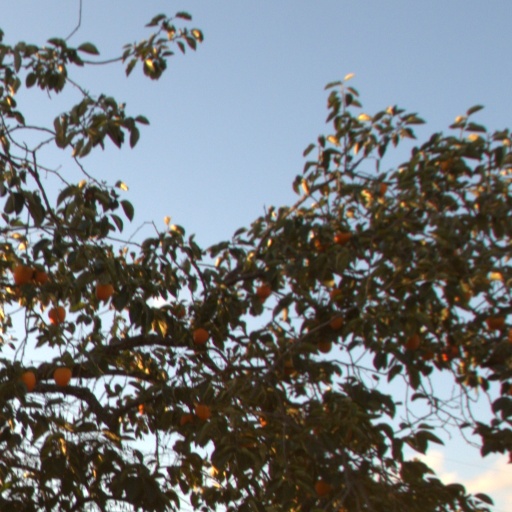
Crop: grape